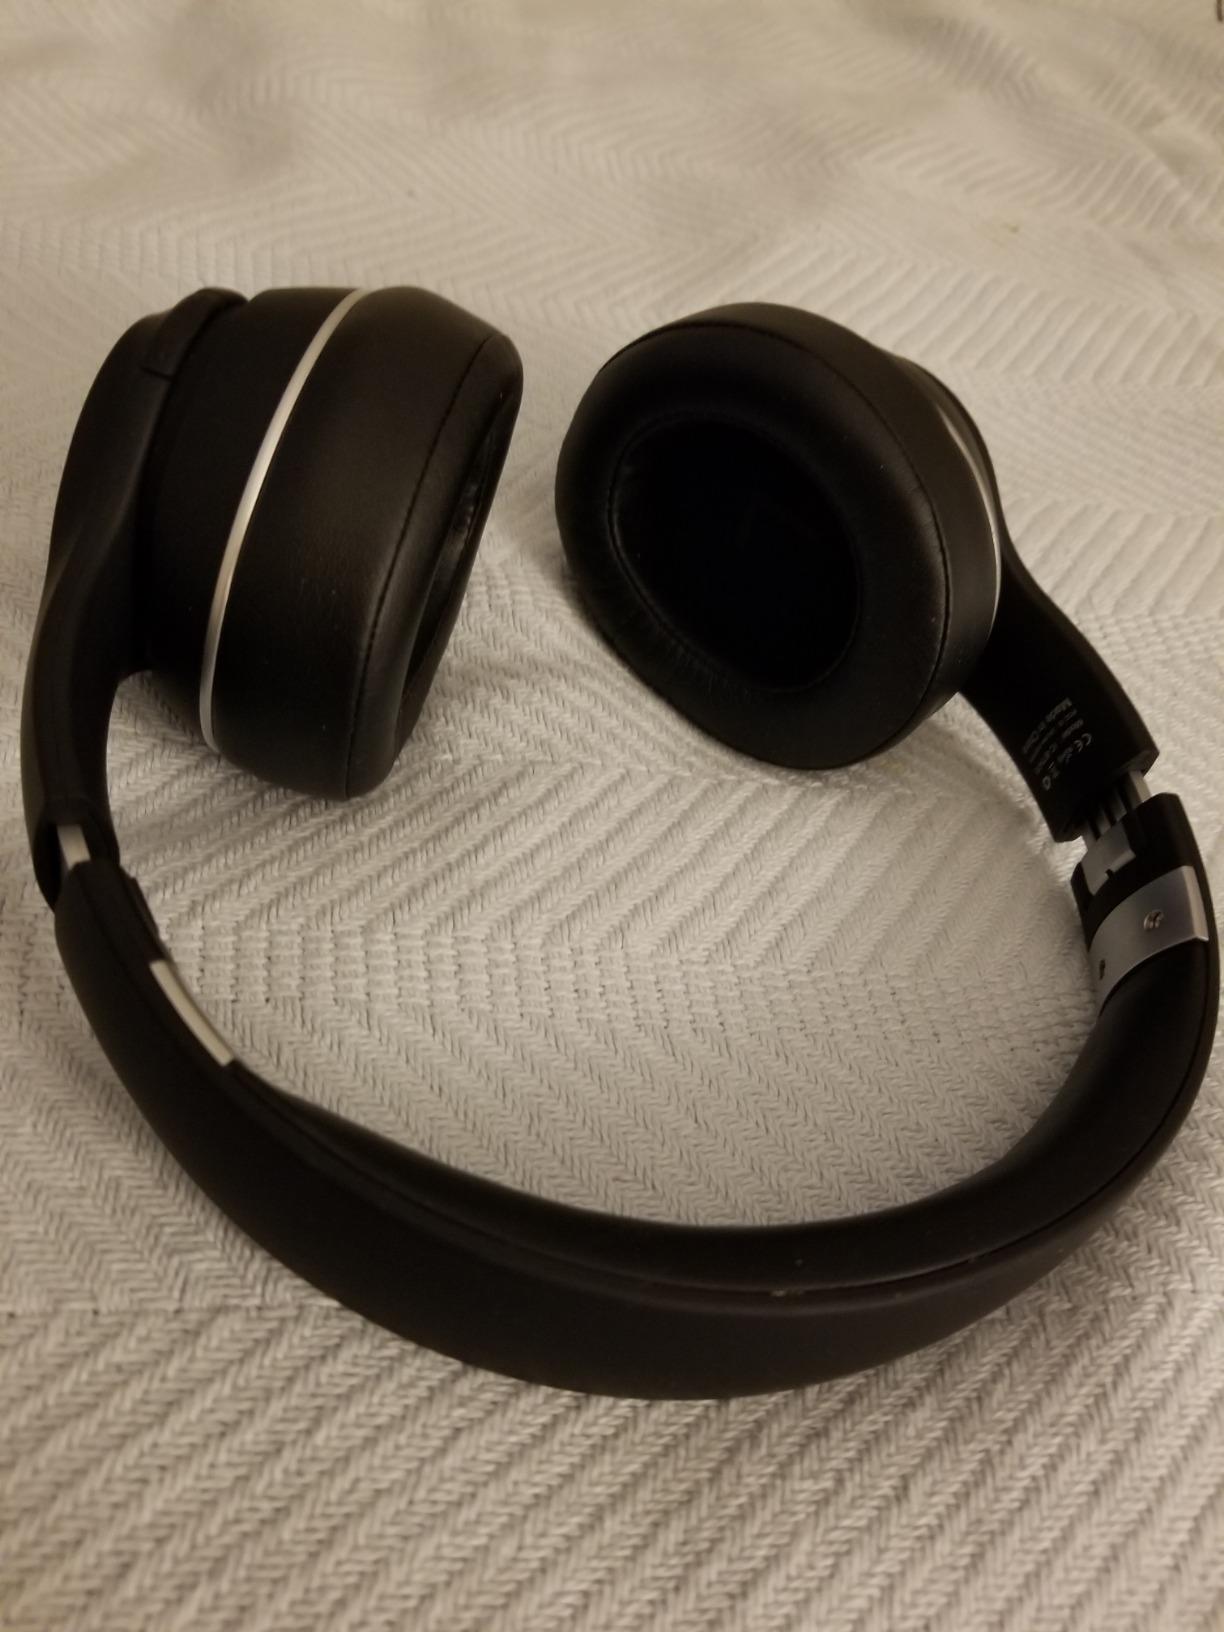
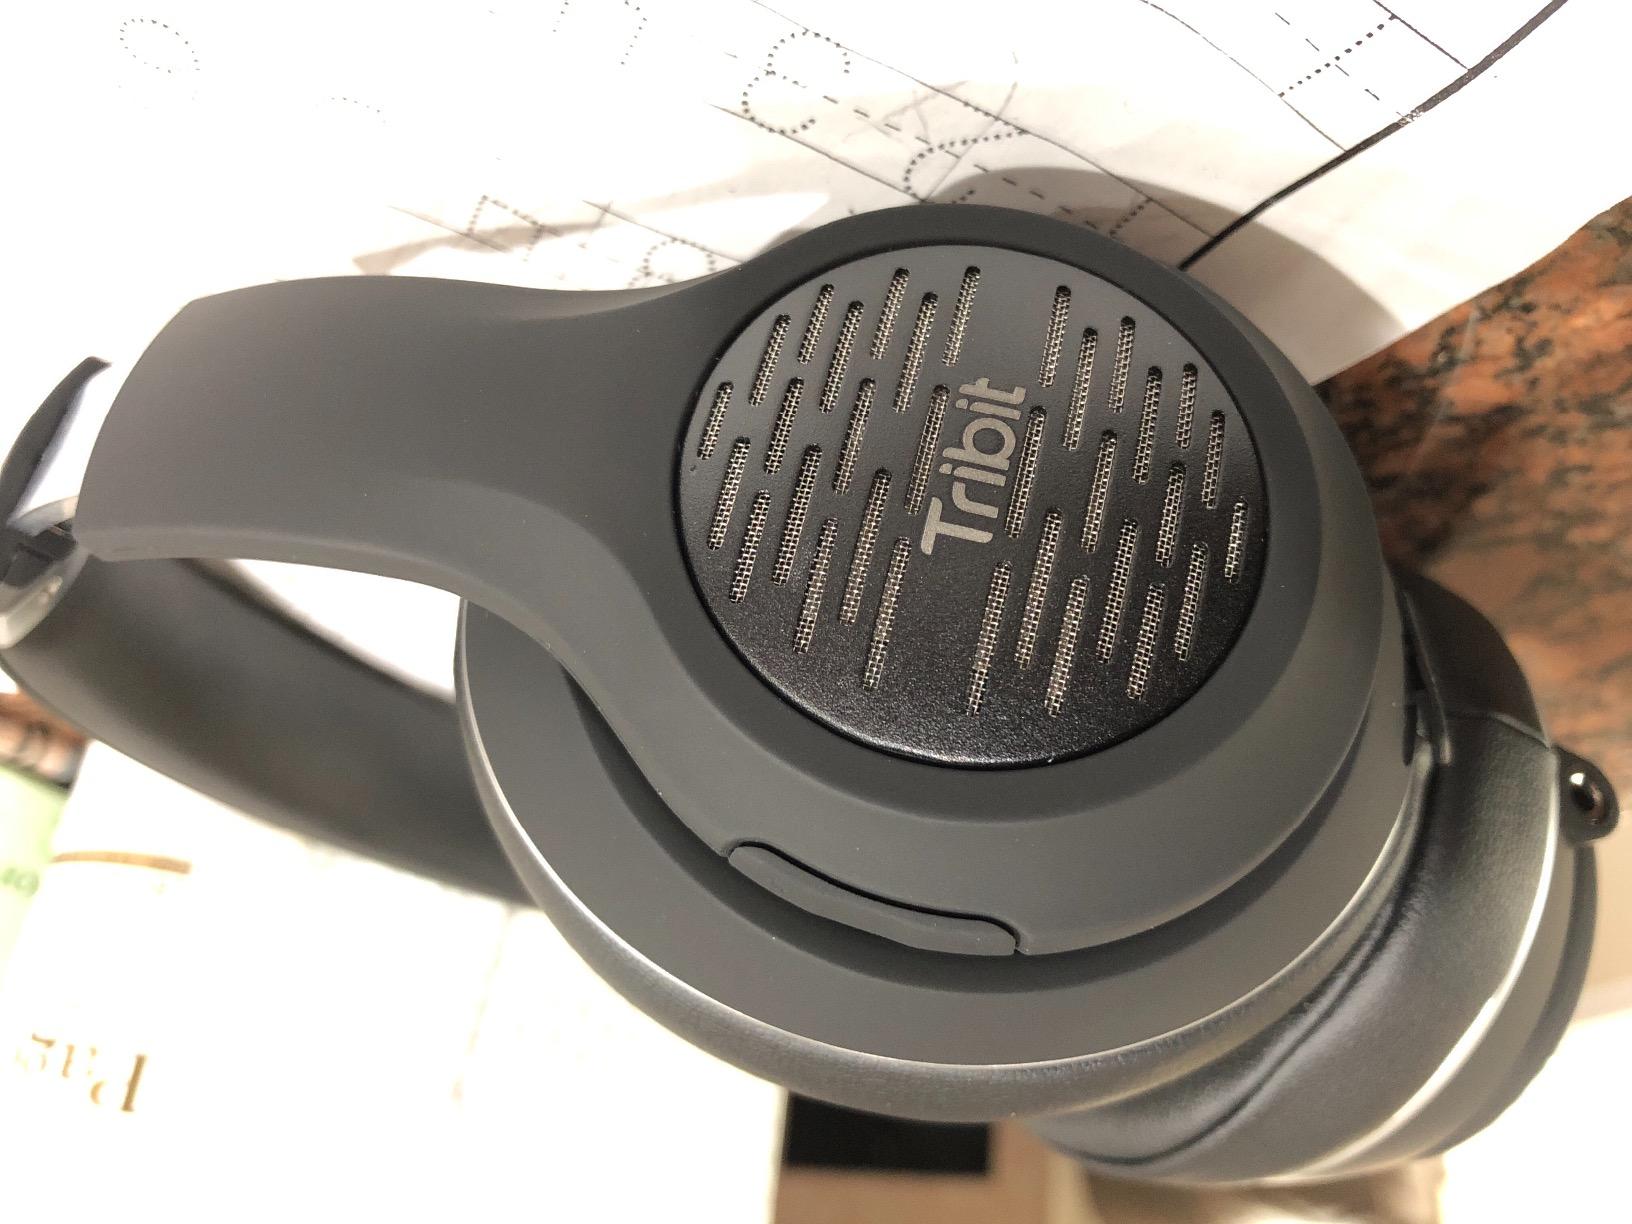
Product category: headphones
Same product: yes